Nottingham

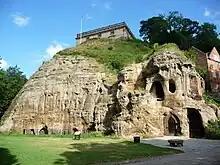
City of Caves

The Bell Inn in the Old Market Square, and Ye Olde Salutation Inn (the Salutation) in Maid Marian Way have both disputed this claim. The Trip's current timber building probably dates back to the 17th or 18th century, but the caves are certainly older and may have been used to store beer and water for the castle during medieval times. There are also caves beneath the Salutation that date back to the medieval period, although they are no longer used as beer cellars. The Bell Inn is probably the oldest of the three pub buildings still standing, according to dendrochronology, and has medieval cellars that are still used to store beer.